Designated Freezones in the United Arab Emirates

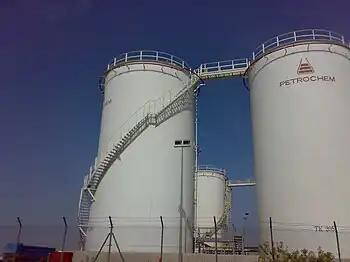
Petrochem oil tank, Jebel Ali Free Zone, Dubai (UAE)

Located in Dubai, JAFZA is one of the largest and oldest freezones in the UAE. It offers a hub for industries such as manufacturing, logistics, and trading. Jafza is spread over 57 square km in the Jebel Ali area at the far western end of Dubai, on the Skeikh Zayed Road (E11).